Breathing apparatus

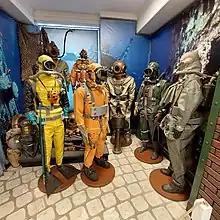
A museum display of diving dry suits with different breathing apparatus configurations

Underwater breathing apparatus is any breathing apparatus intended to allow the user to breathe underwater, and includes open circuit scuba, diving rebreathers and surface supplied diving equipment, and both ambient pressure and controlled pressure single atmosphere systems.